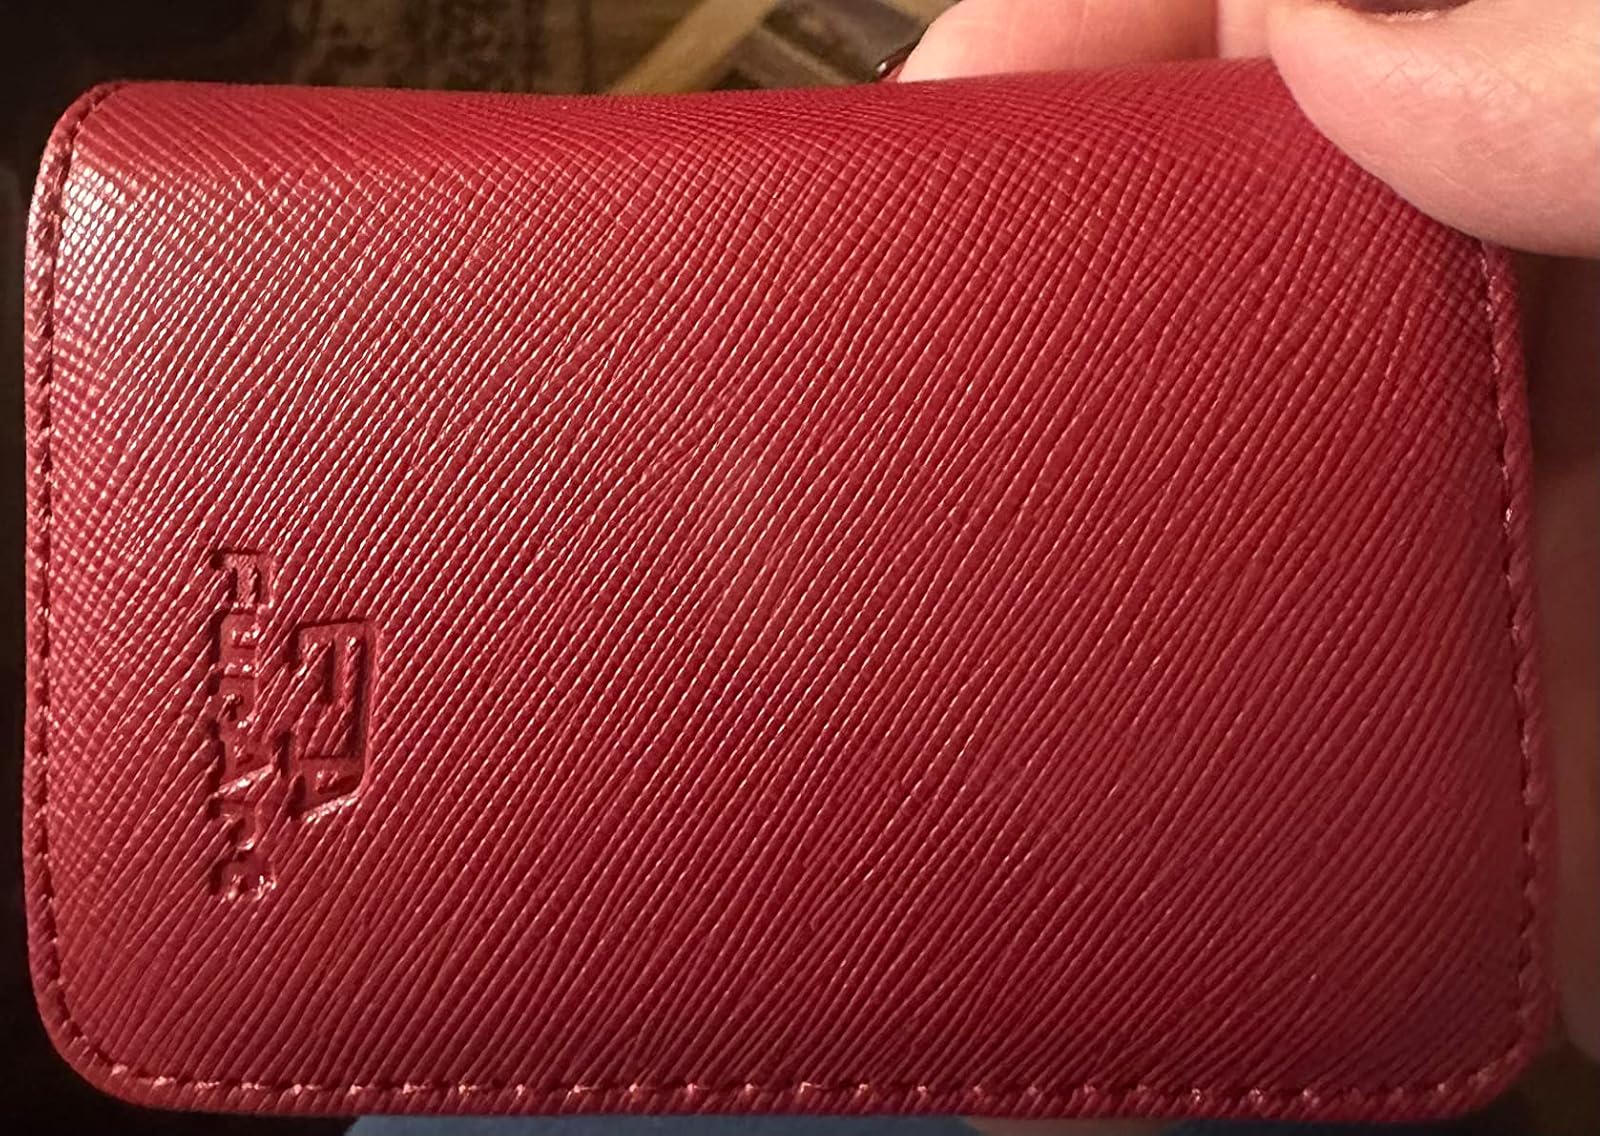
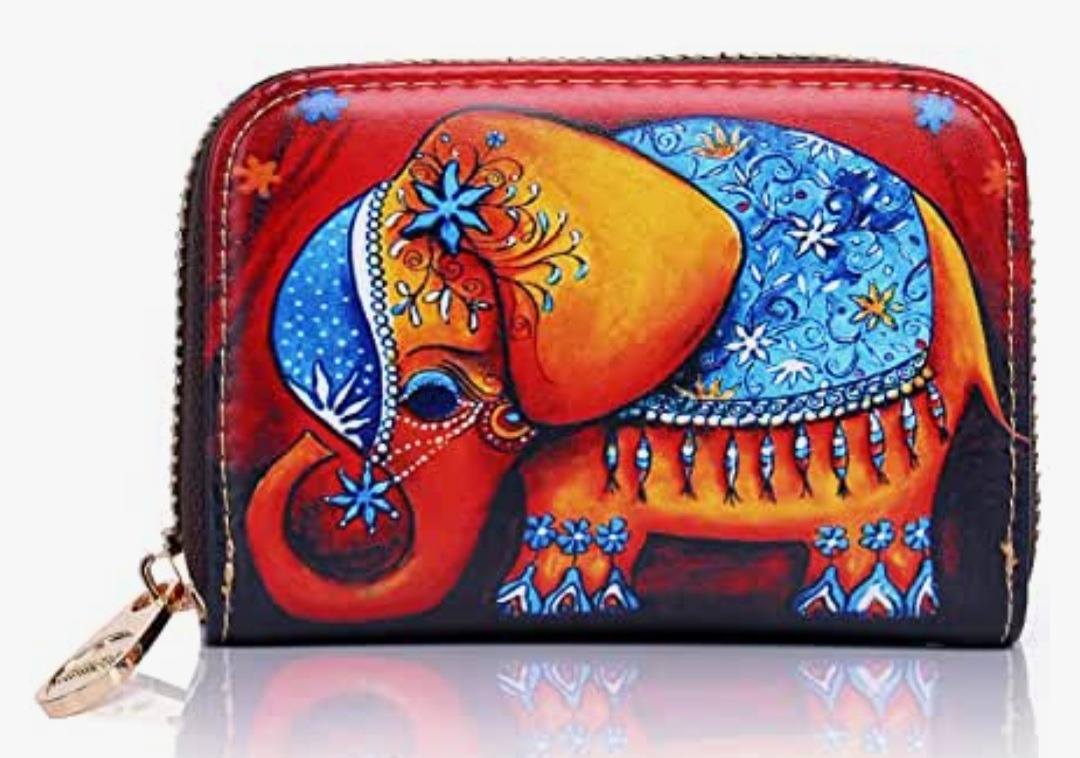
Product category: accessories_keychain
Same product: no